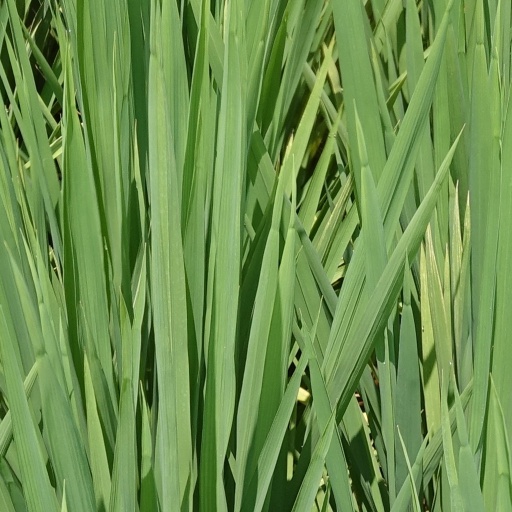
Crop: rice